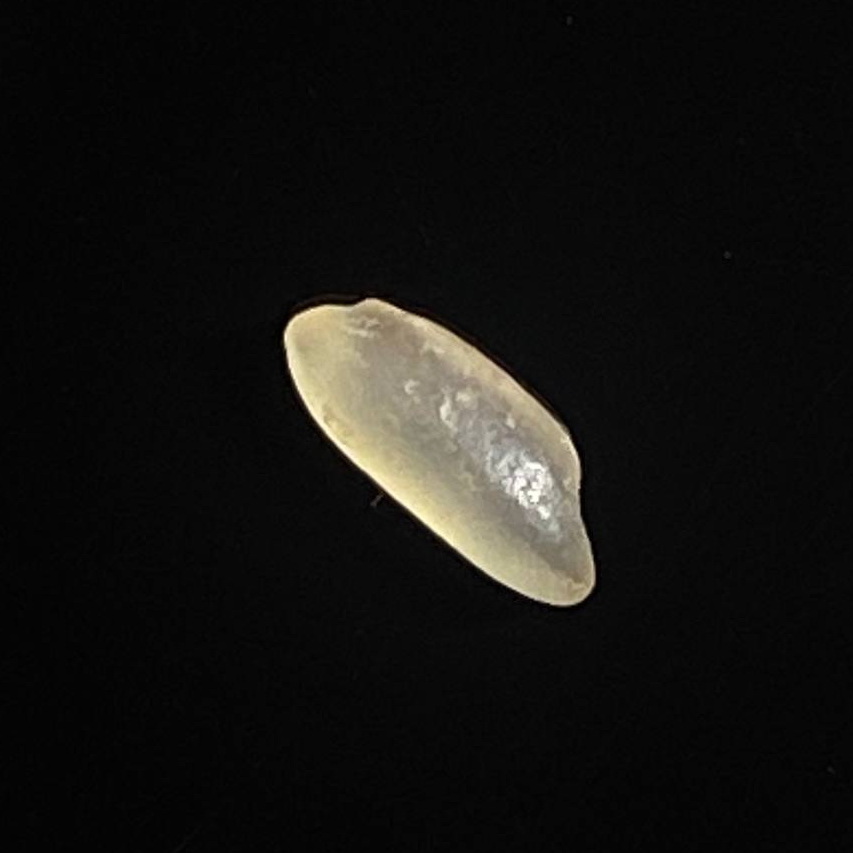
Rice variety: Shorna5